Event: Nepal Earthquake
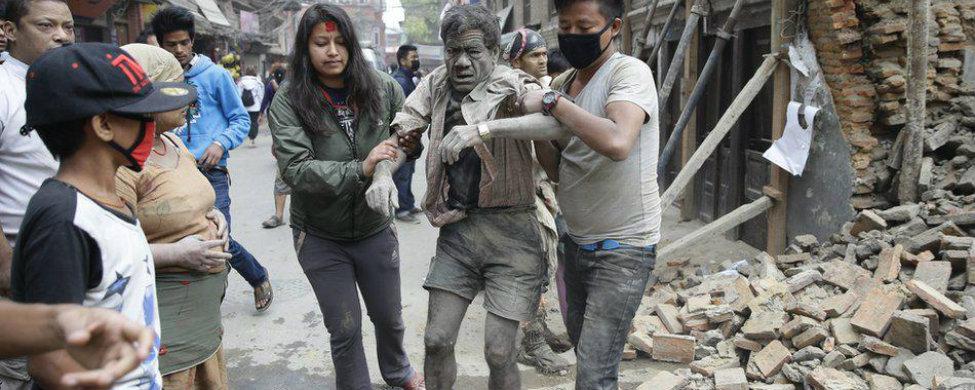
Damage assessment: damage